Tiscali (village)

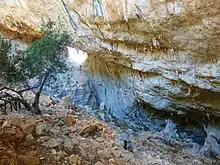
Inside of the cave at Tiscali

Tiscali Village is an archaeological site situated in Sardinia, in the comune of Dorgali.